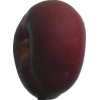
Label: nectarine_flat